Hooked (horse)

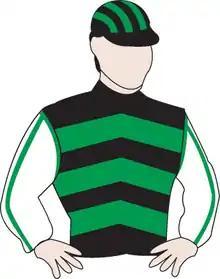
Racing silks of Hooked

Hooked (foaled 30 October 2010) is an Australian Thoroughbred racehorse.